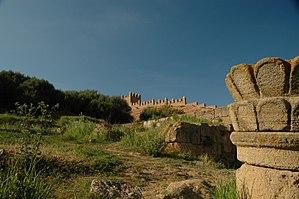
Le Chellah, ou Chella, est le site d'une nécropole mérinide située sur l'emplacement d'une cité antique, dans l'actuelle ville de Rabat, au Maroc, à environ 200 m du rempart almohade.